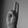
ASL letter: U